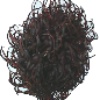
Label: rambutan